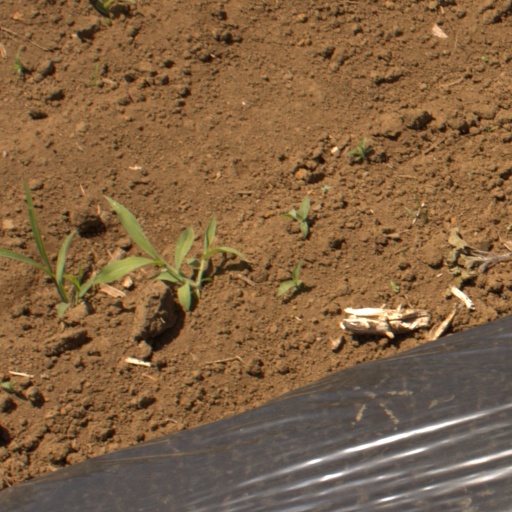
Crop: Jerusalem artichoke